Helen LaFrance

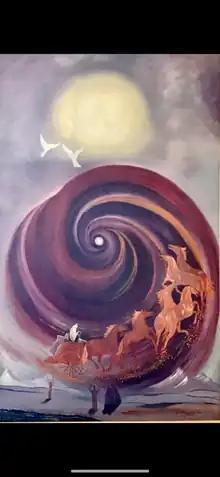
LaFrance, Helen "Chariot of Fire"

In January 2023, The National Trust For Historic Preservation granted the historic church $100,000 to rebuild and expand and to preserve the mural. These paintings mostly reside in a private collection.